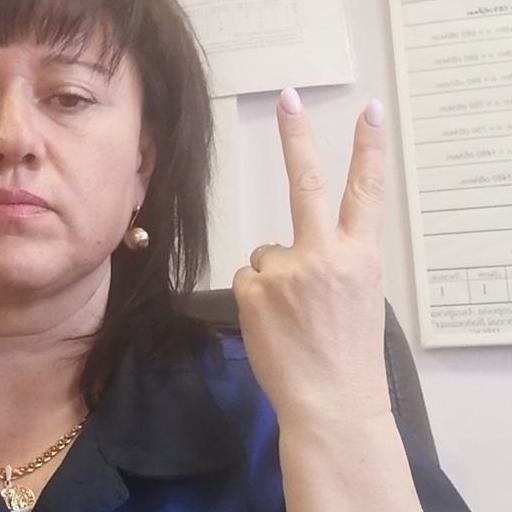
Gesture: peace_inverted